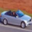
Label: automobile